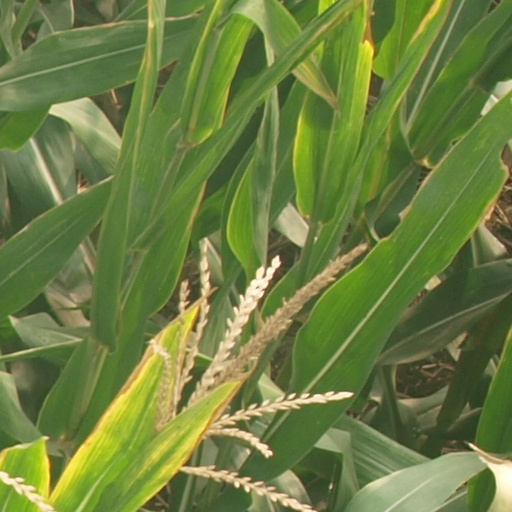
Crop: maize; corn